Inca Empire

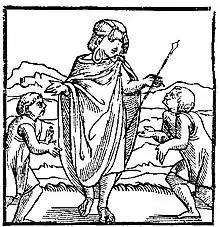
The first image of the Inca in Europe, Pedro Cieza de León, "Crónica del Perú", 1553

The center cave at Tambo Tocco (Tampu T'uqu) was named Capac Tocco (Qhapaq T'uqu, "principal niche"). The other caves were Maras Tocco (Maras T'uqu) and Sutic Tocco (Sutiq T'uqu). Four brothers and four sisters stepped out of the middle cave. They were: Ayar Manco (Ayar Manqu), Ayar Cachi (Ayar Kachi), Ayar Auca (Ayar Awka) and Ayar Uchu (Ayar Uchi); and Mama Ocllo (Mama Uqllu), Mama Raua (Mama Rawa), Mama Huaco (Mama Waqu) and Mama Coea (Mama Qura). Out of the side caves came the people who were to be the ancestors of all the Inca clans.